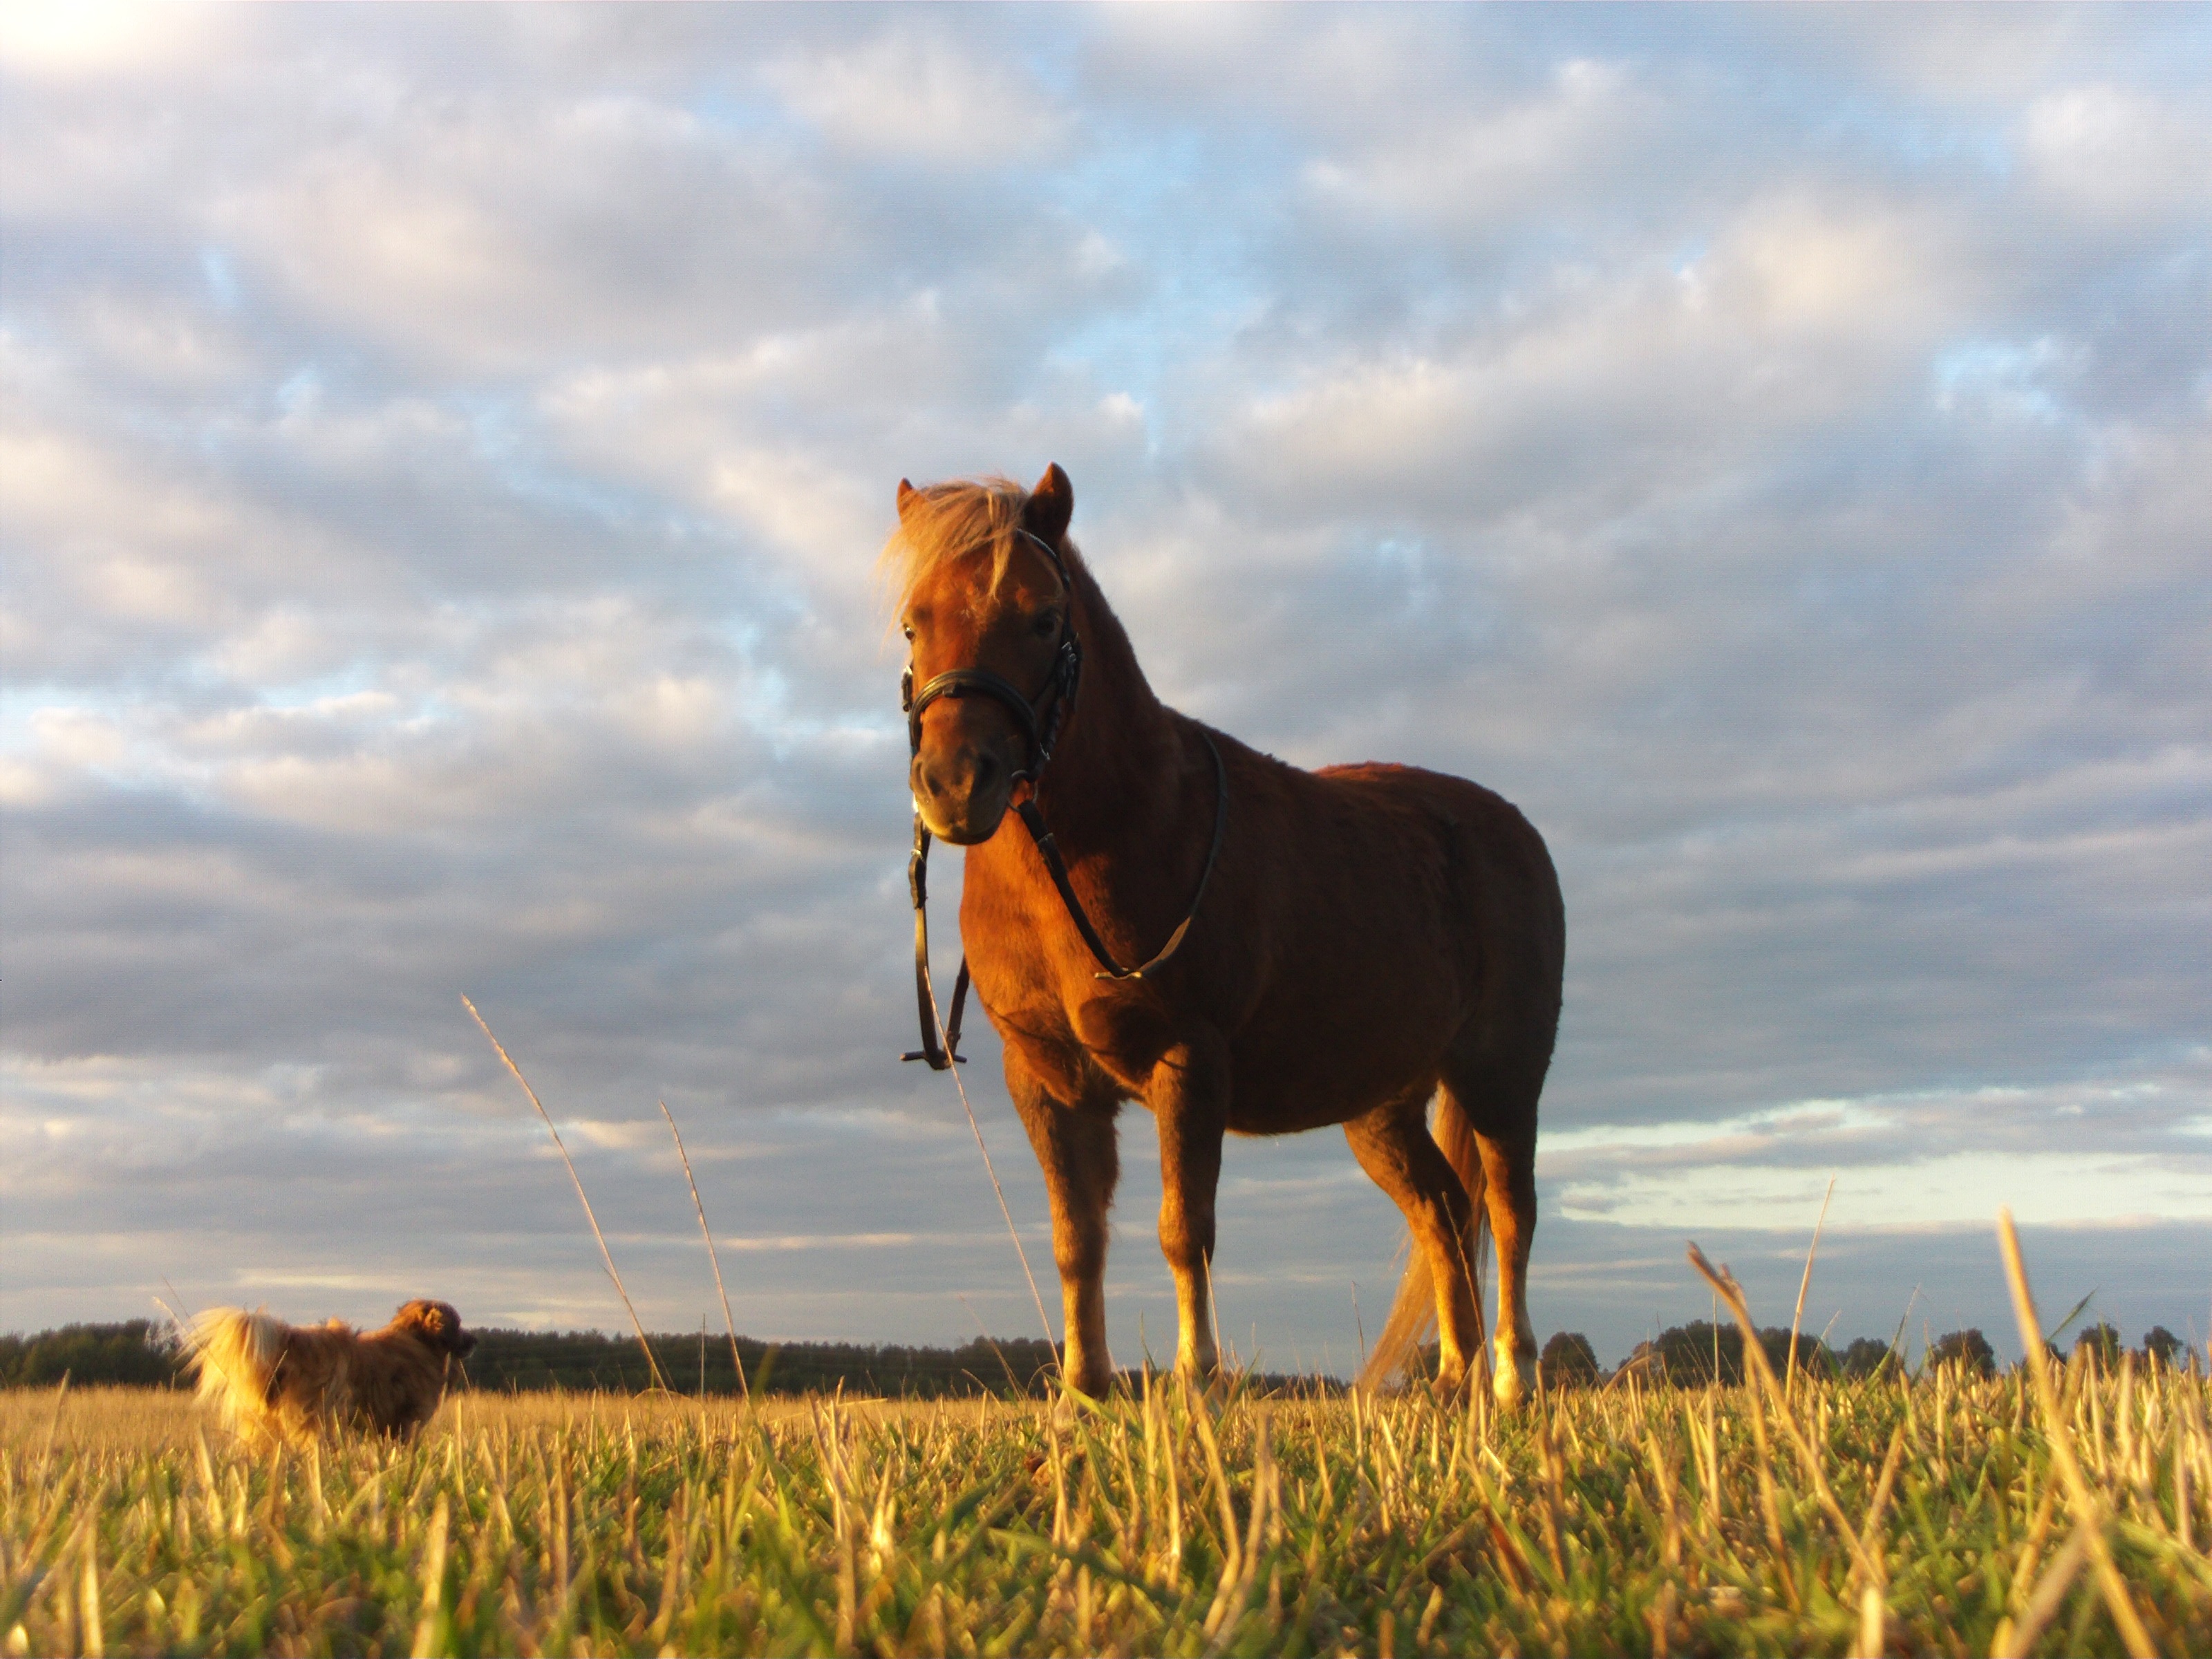
landscape, nature, grass, field, meadow, prairie, flower, animal, cute, country, female, love, herd, pasture, grazing, horse, mammal, stallion, mane, ride, plain, equestrian, equine, riding, pony, happy, horse riding, grassland, head, mare, habitat, breed, steppe, rural area, natural environment, horse like mammal, mustang horse